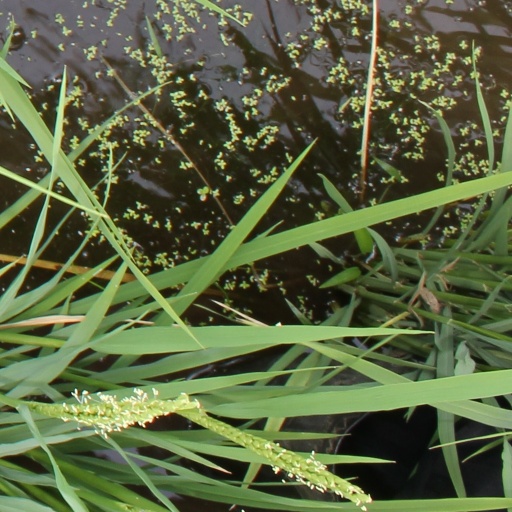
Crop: rice